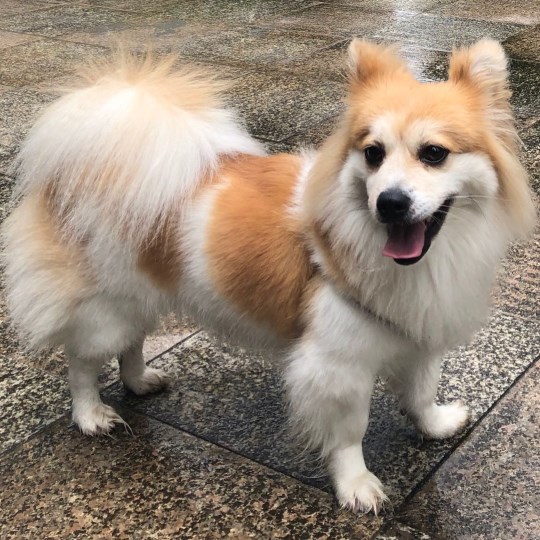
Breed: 806-n000129-papillon